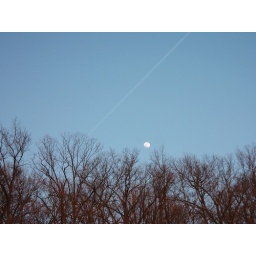
The Sunset gave the trees their red hue.  Taken at Great Falls Park in Potomac, Maryland.